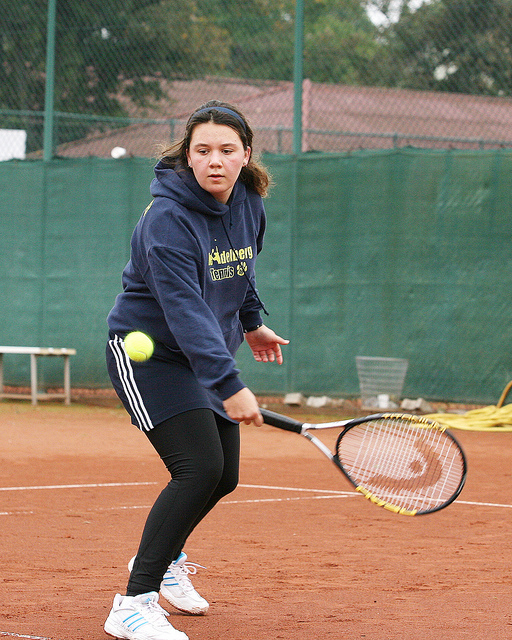
người phụ nữ đang vung vợt tennis đánh trả bóng